SS Russia (1872)

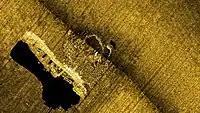
Sonar image of "Russia" taken by archaeologists from the Thunder Bay National Marine Sanctuary

Tom Farnquist, founding member and Director Emeritus of the Great Lakes Shipwreck Historical Society (GLSHS) had had aspirations of locating "Russia" for several years, saying that she had "been on his bucket list since his late teens". Over the years, he had gathered several old newspaper accounts to help him track down her wreck.